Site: saxony
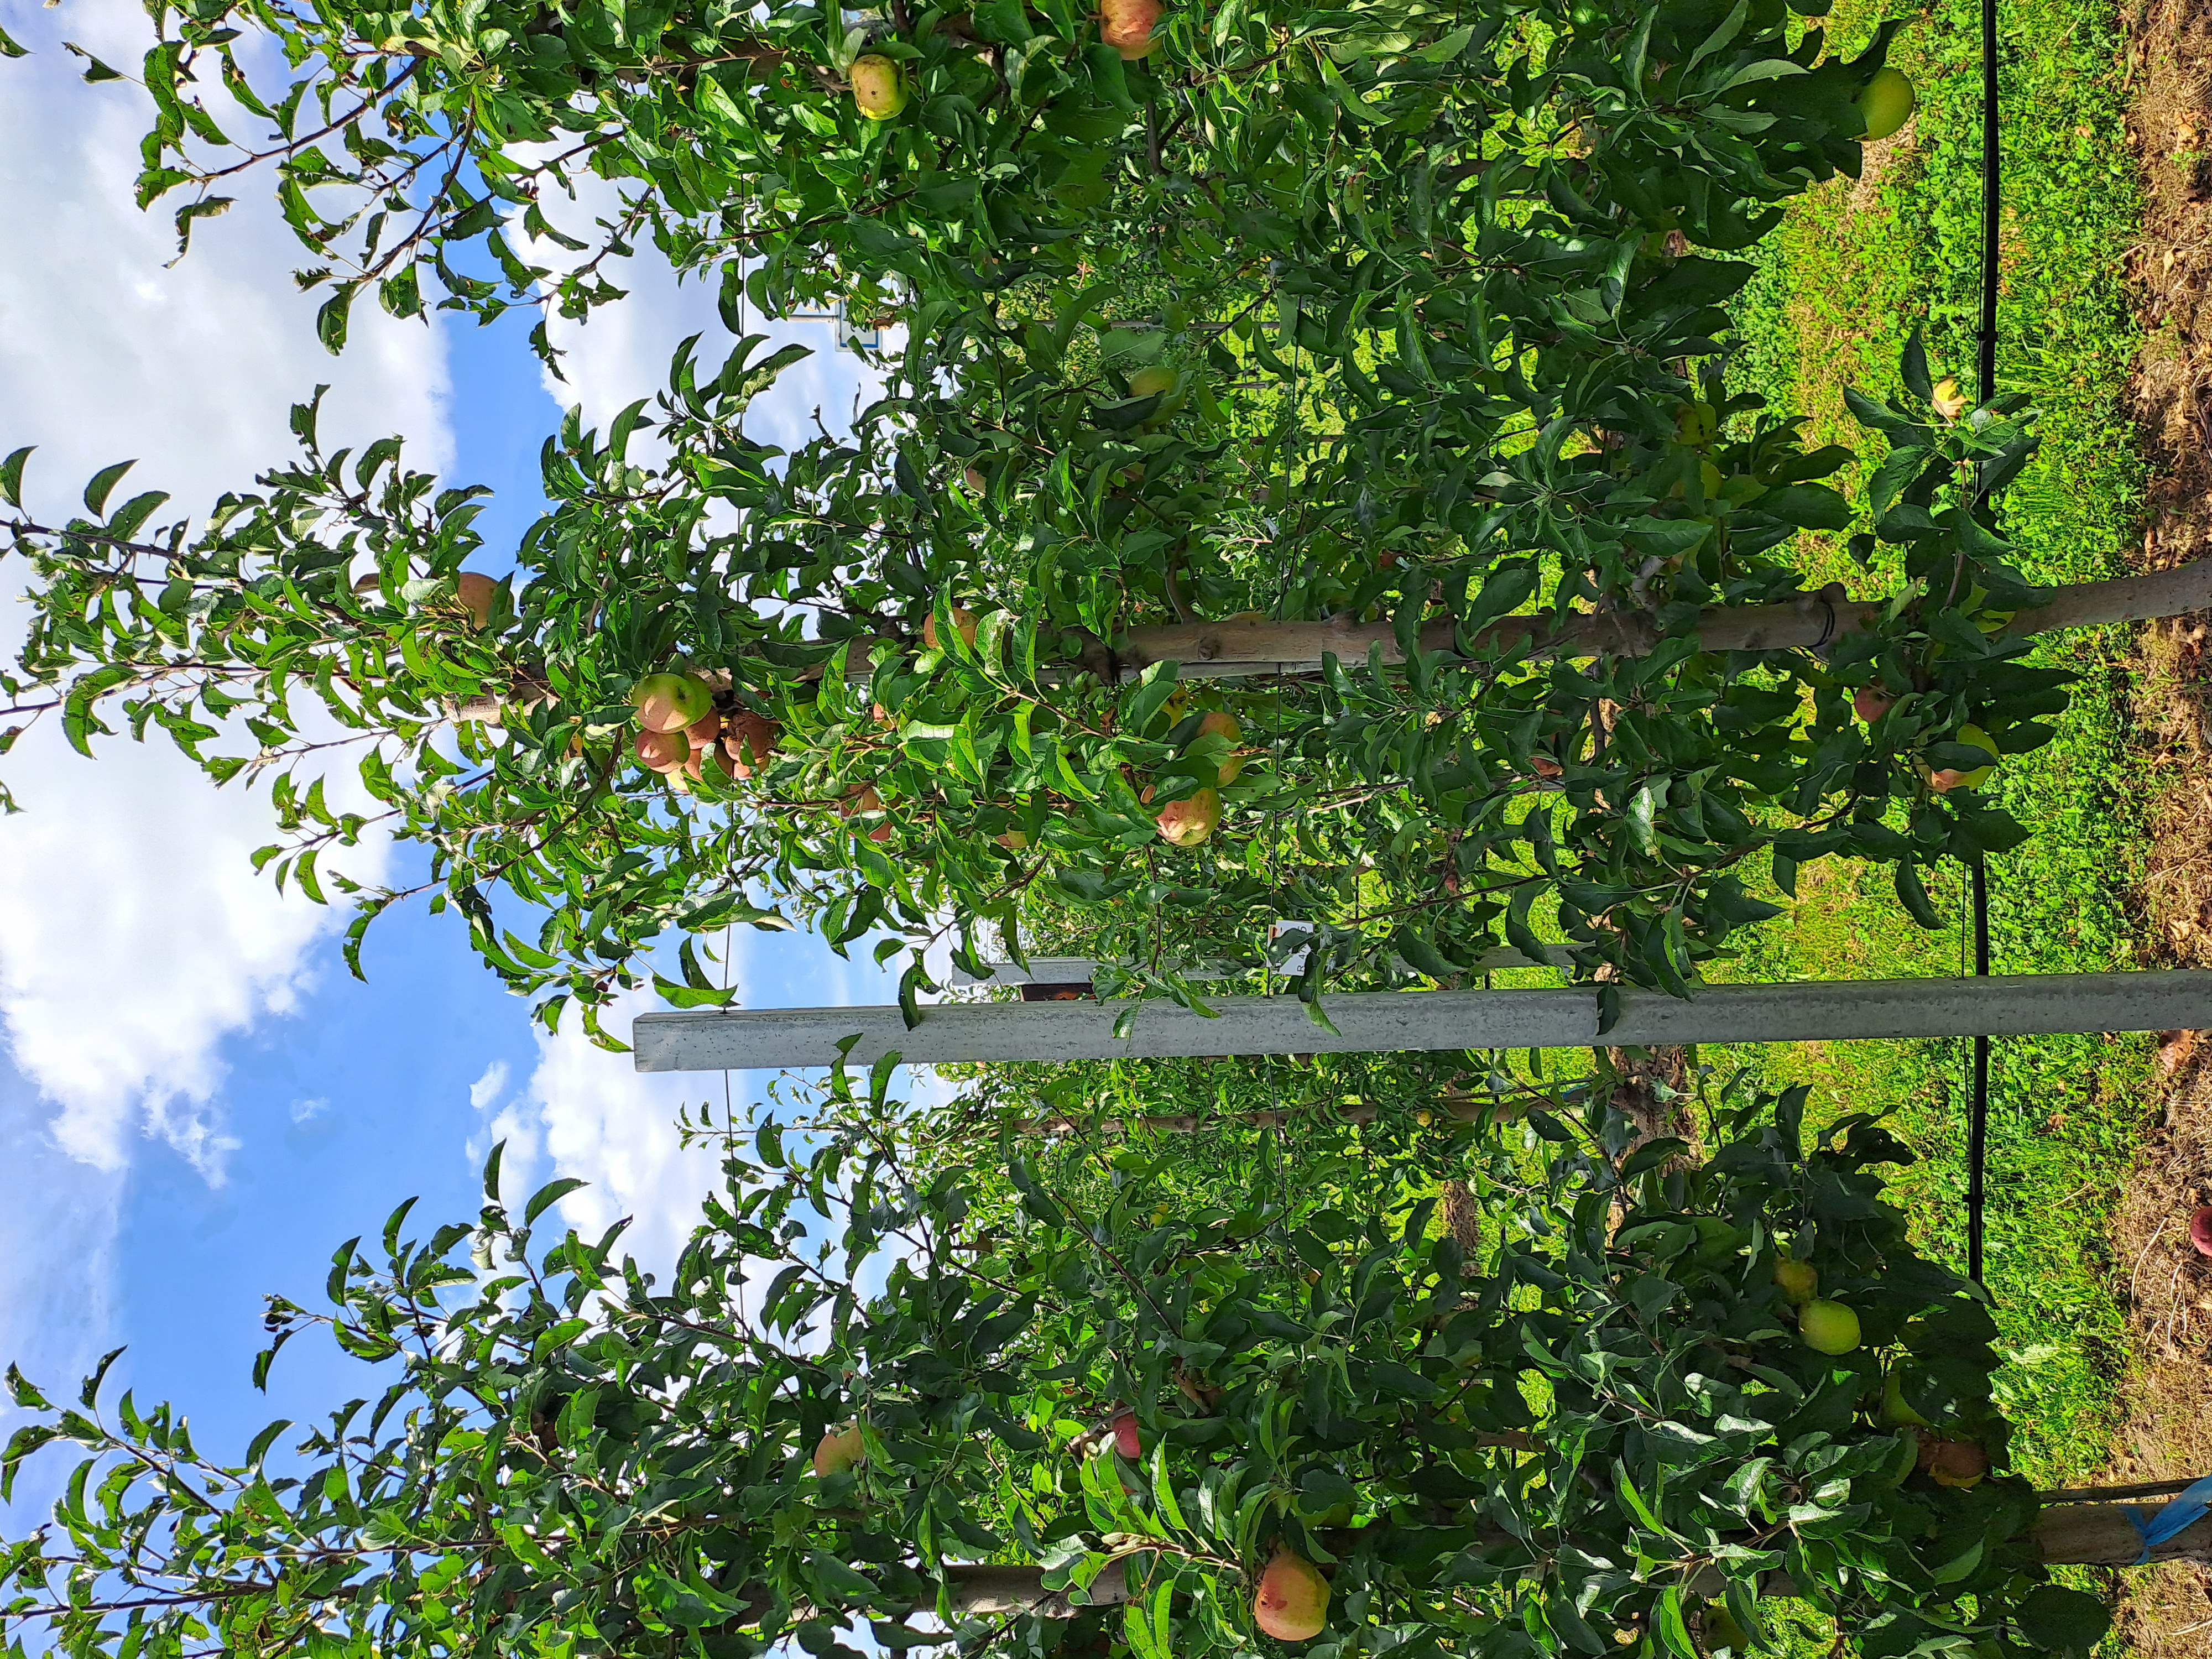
Growth stage (BBCH 85): Maturity of fruit and seed